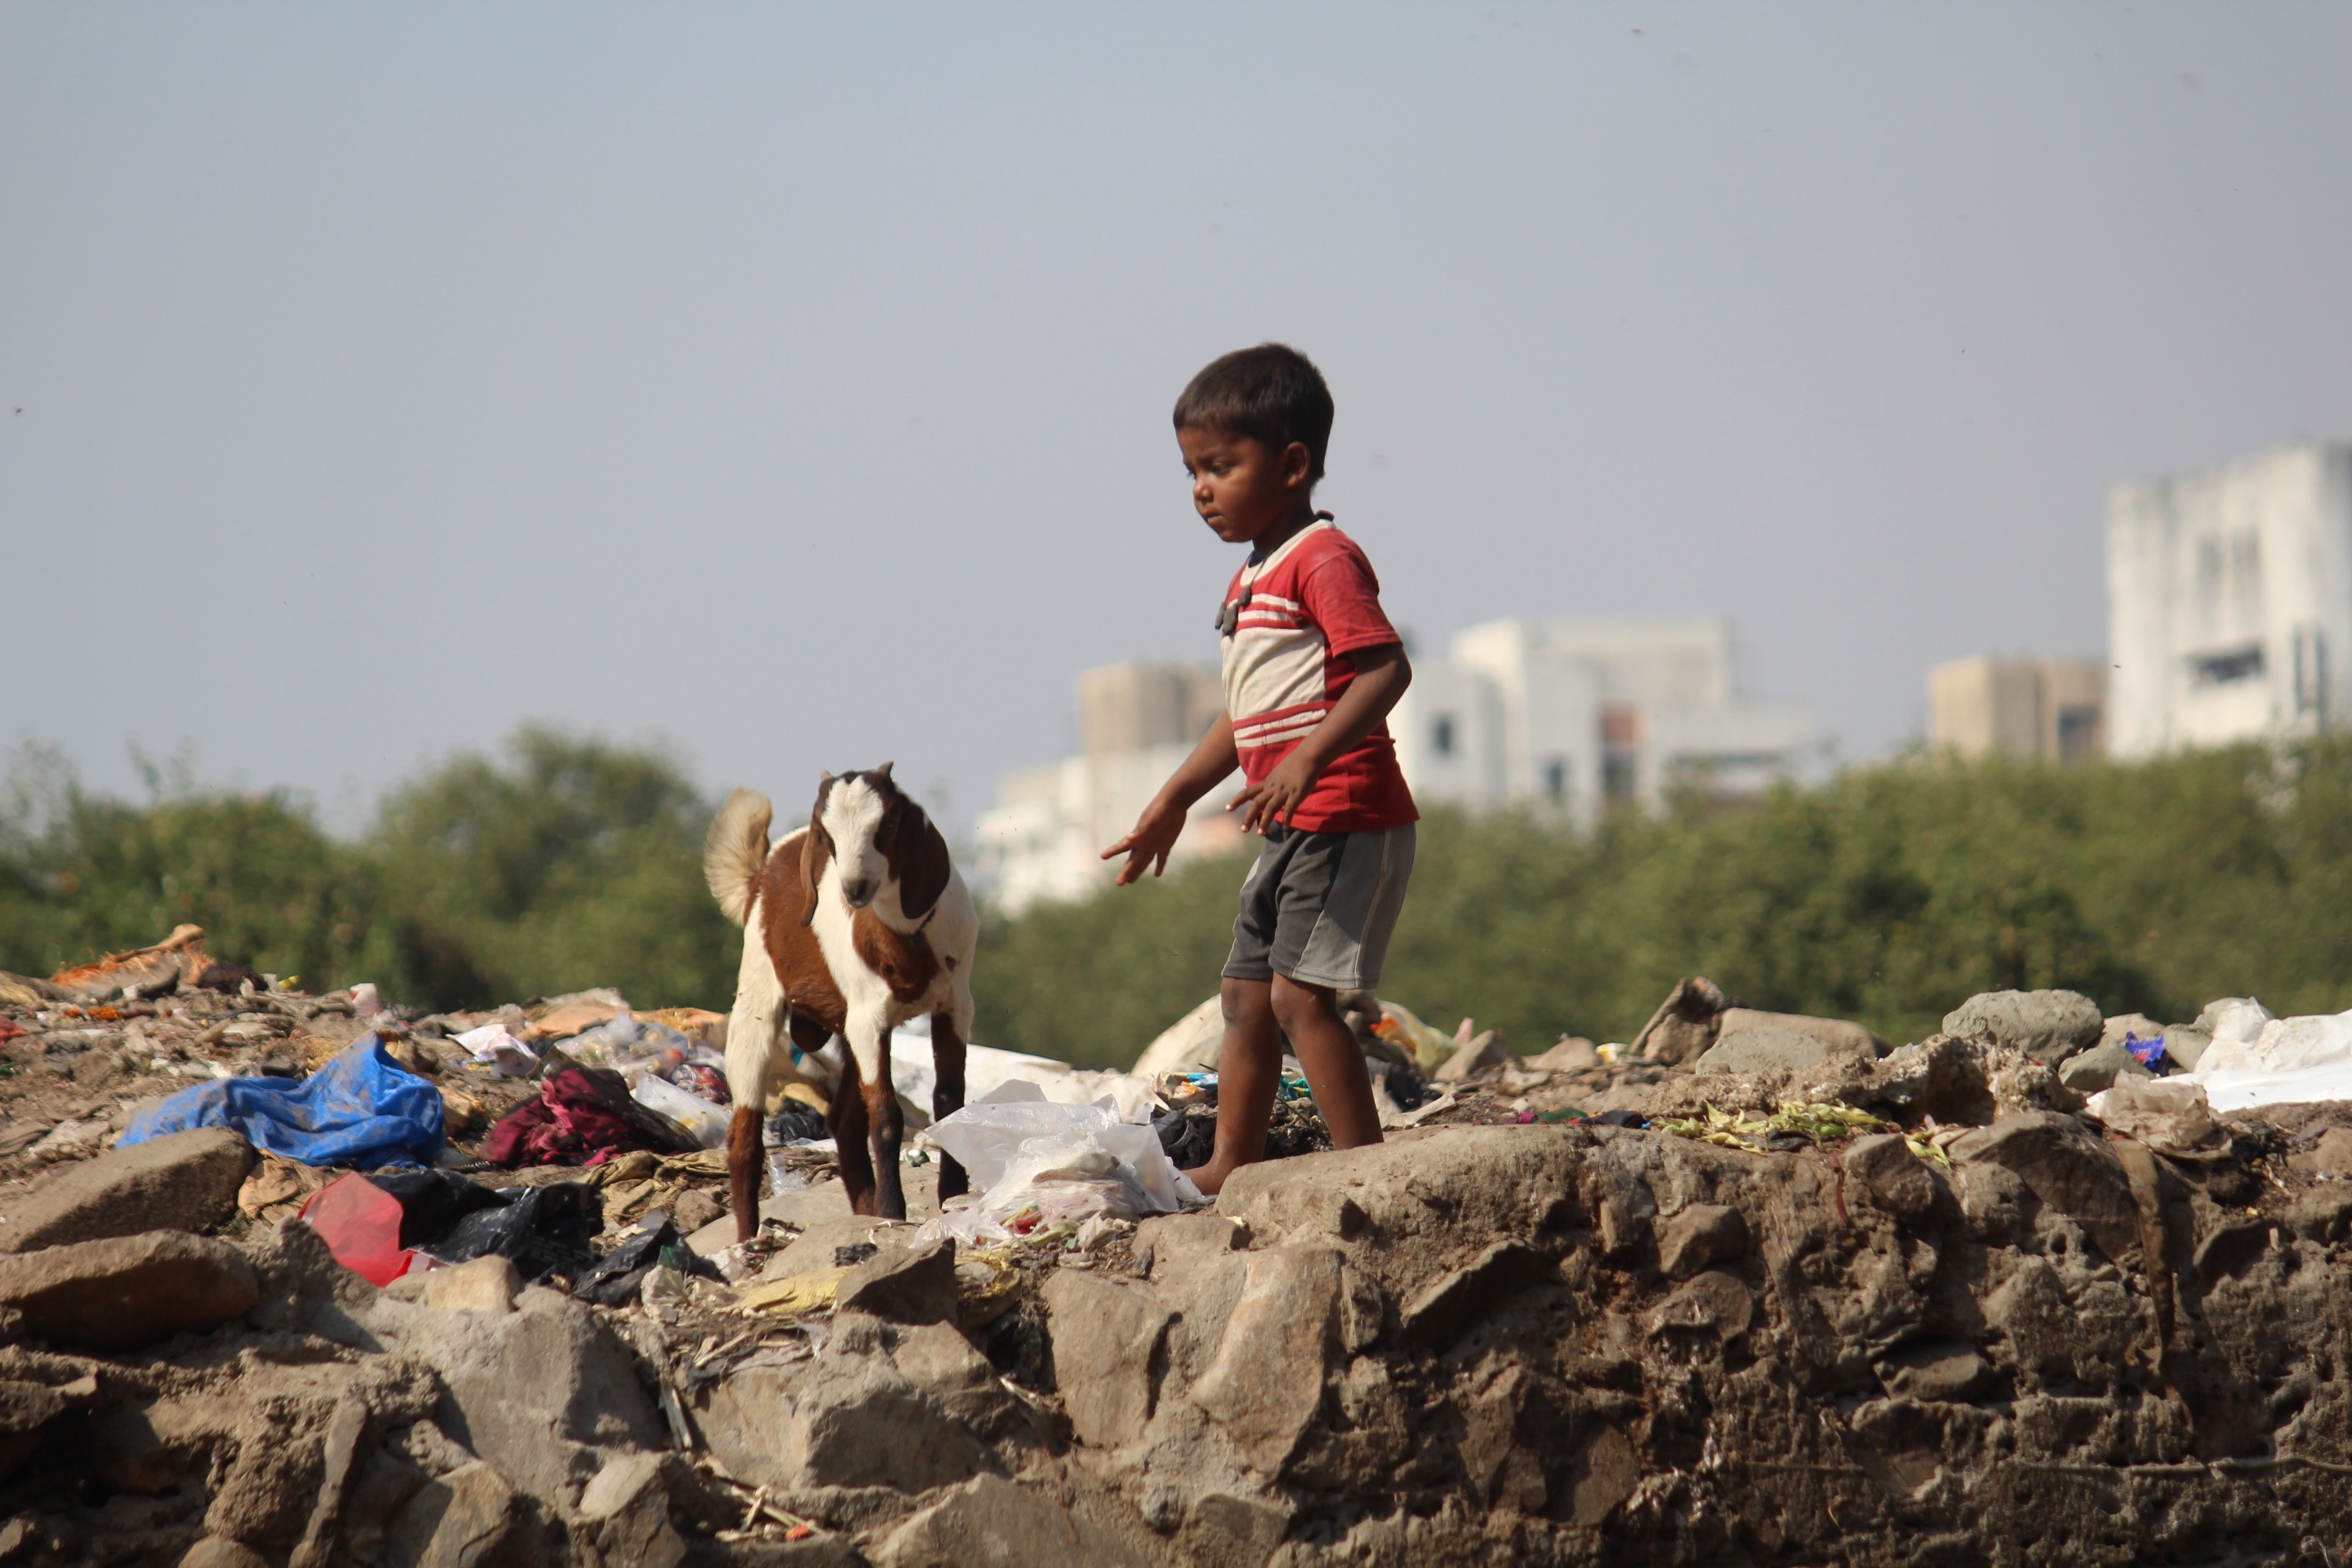
people, street, boy, goat, child, india, geological phenomenon